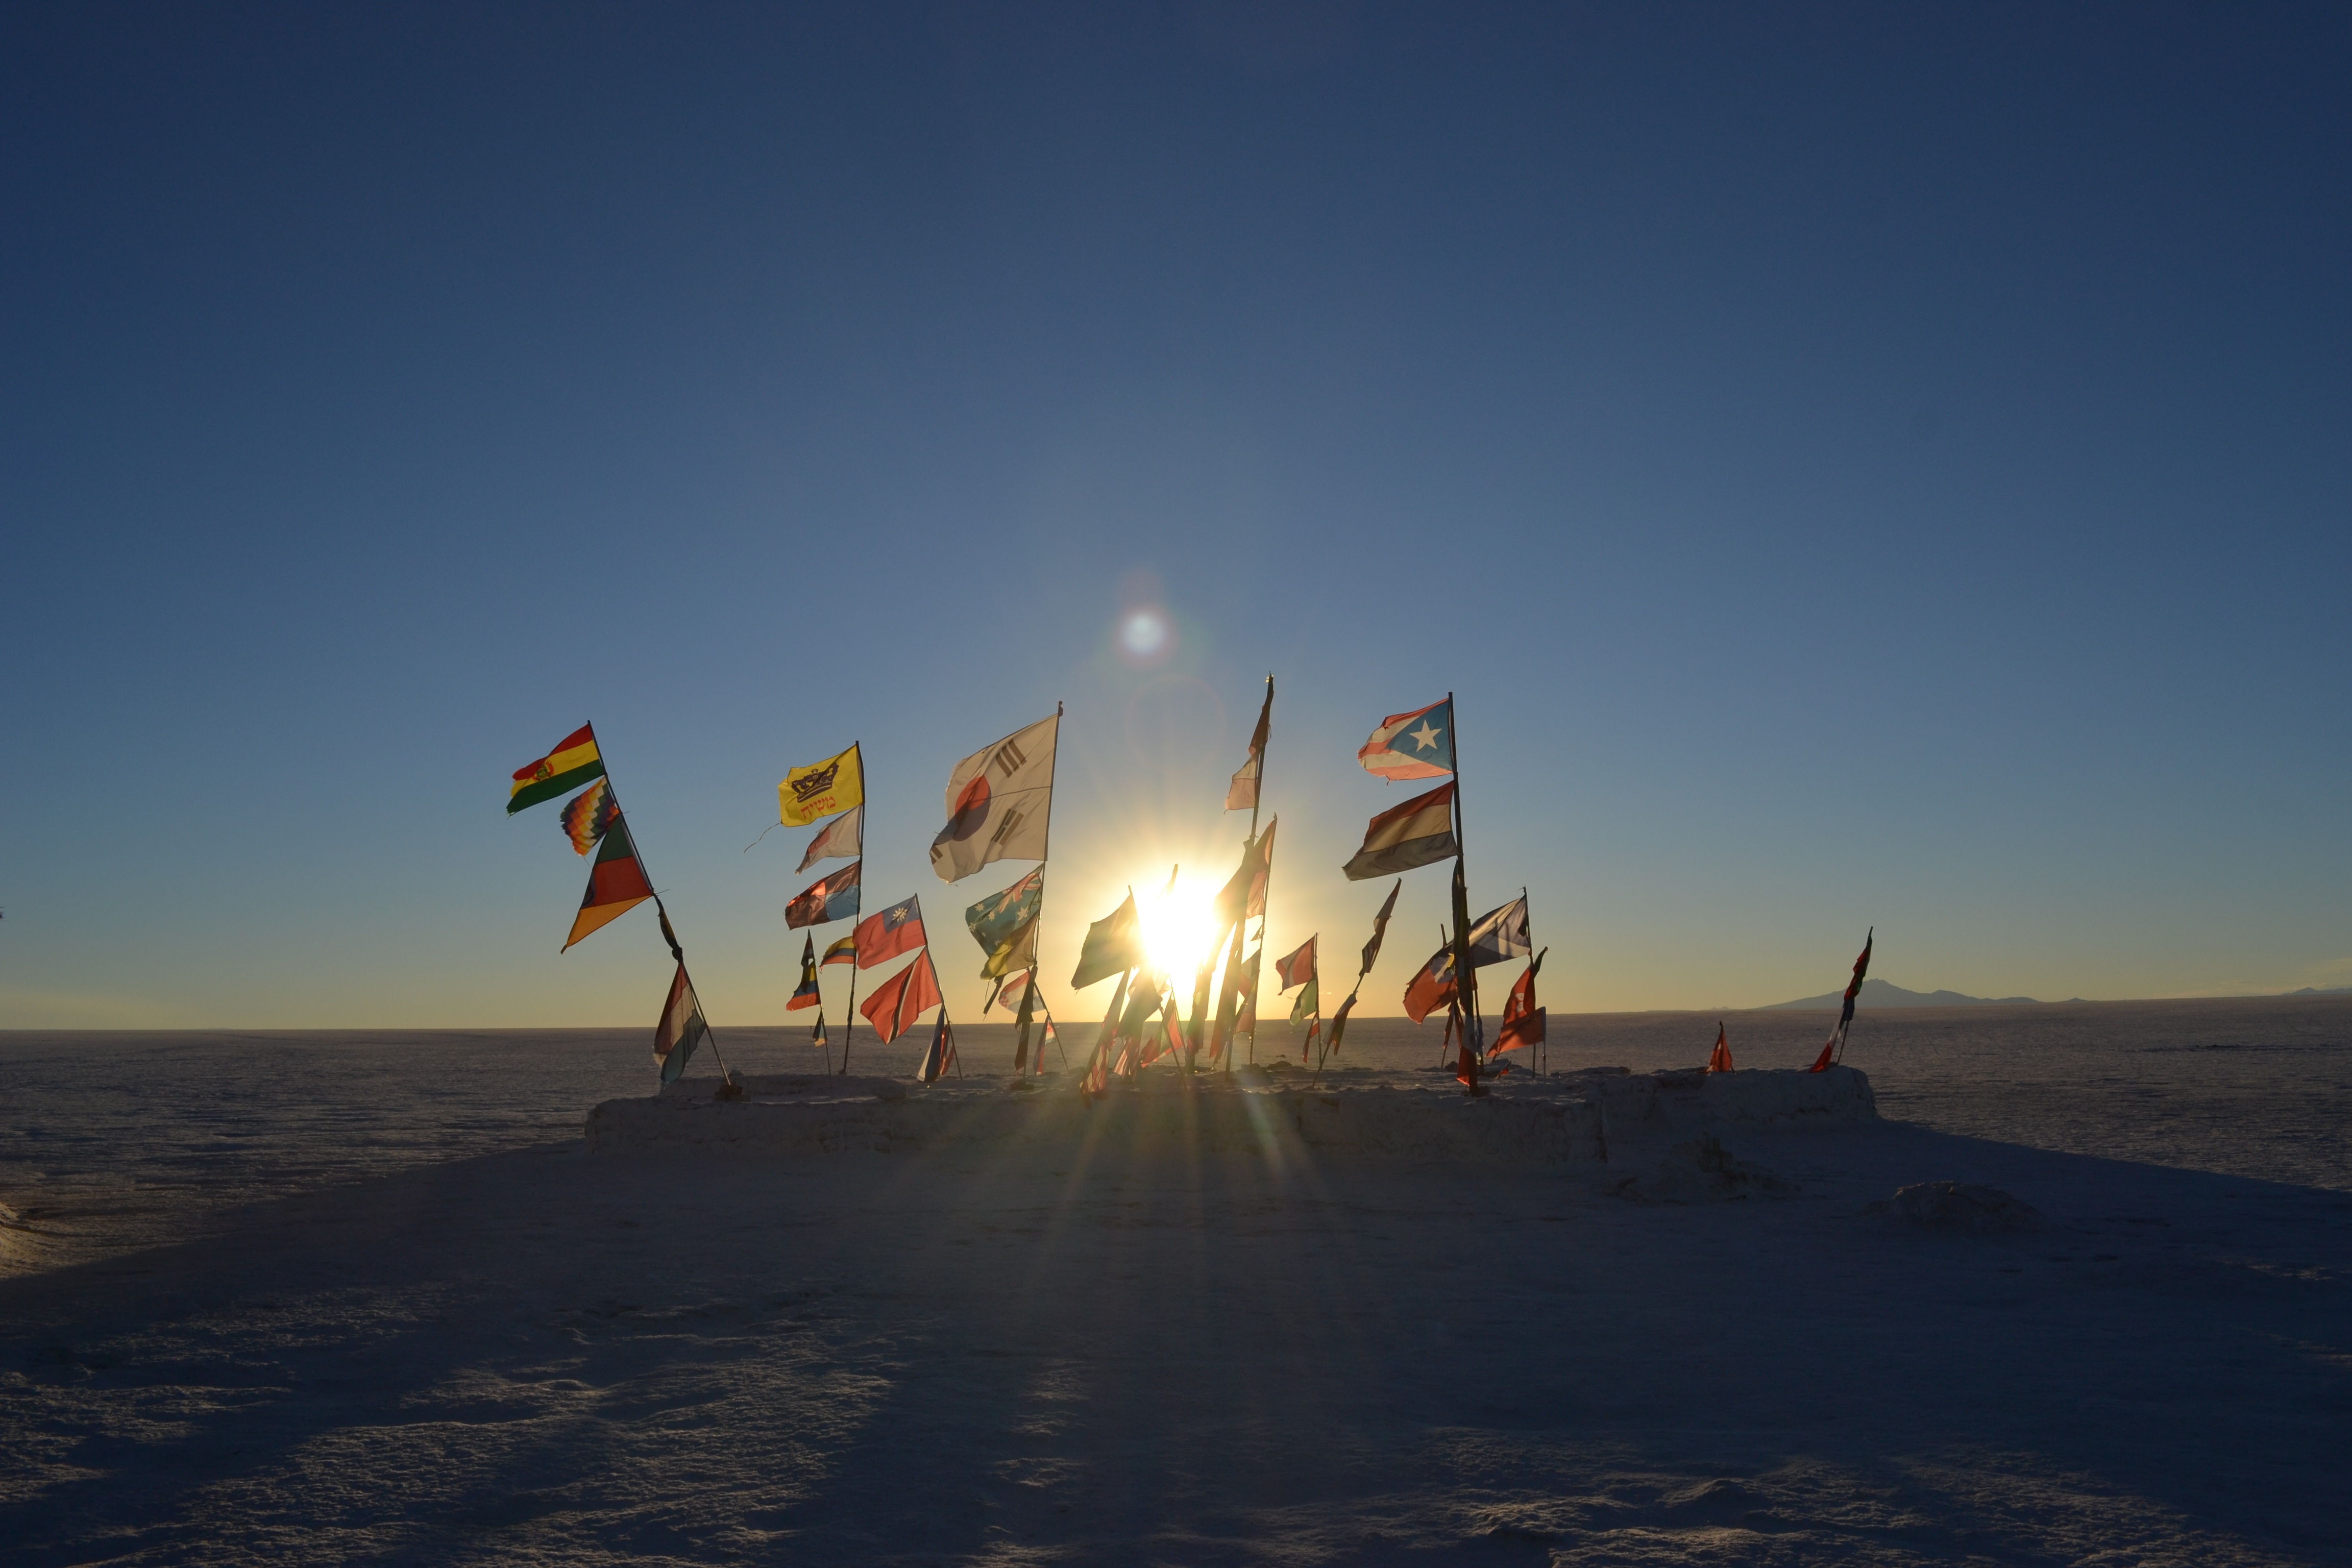
beach, sea, sand, ocean, horizon, sky, sun, sunrise, sunset, sunlight, morning, wave, wind, evening, vehicle, atmosphere of earth